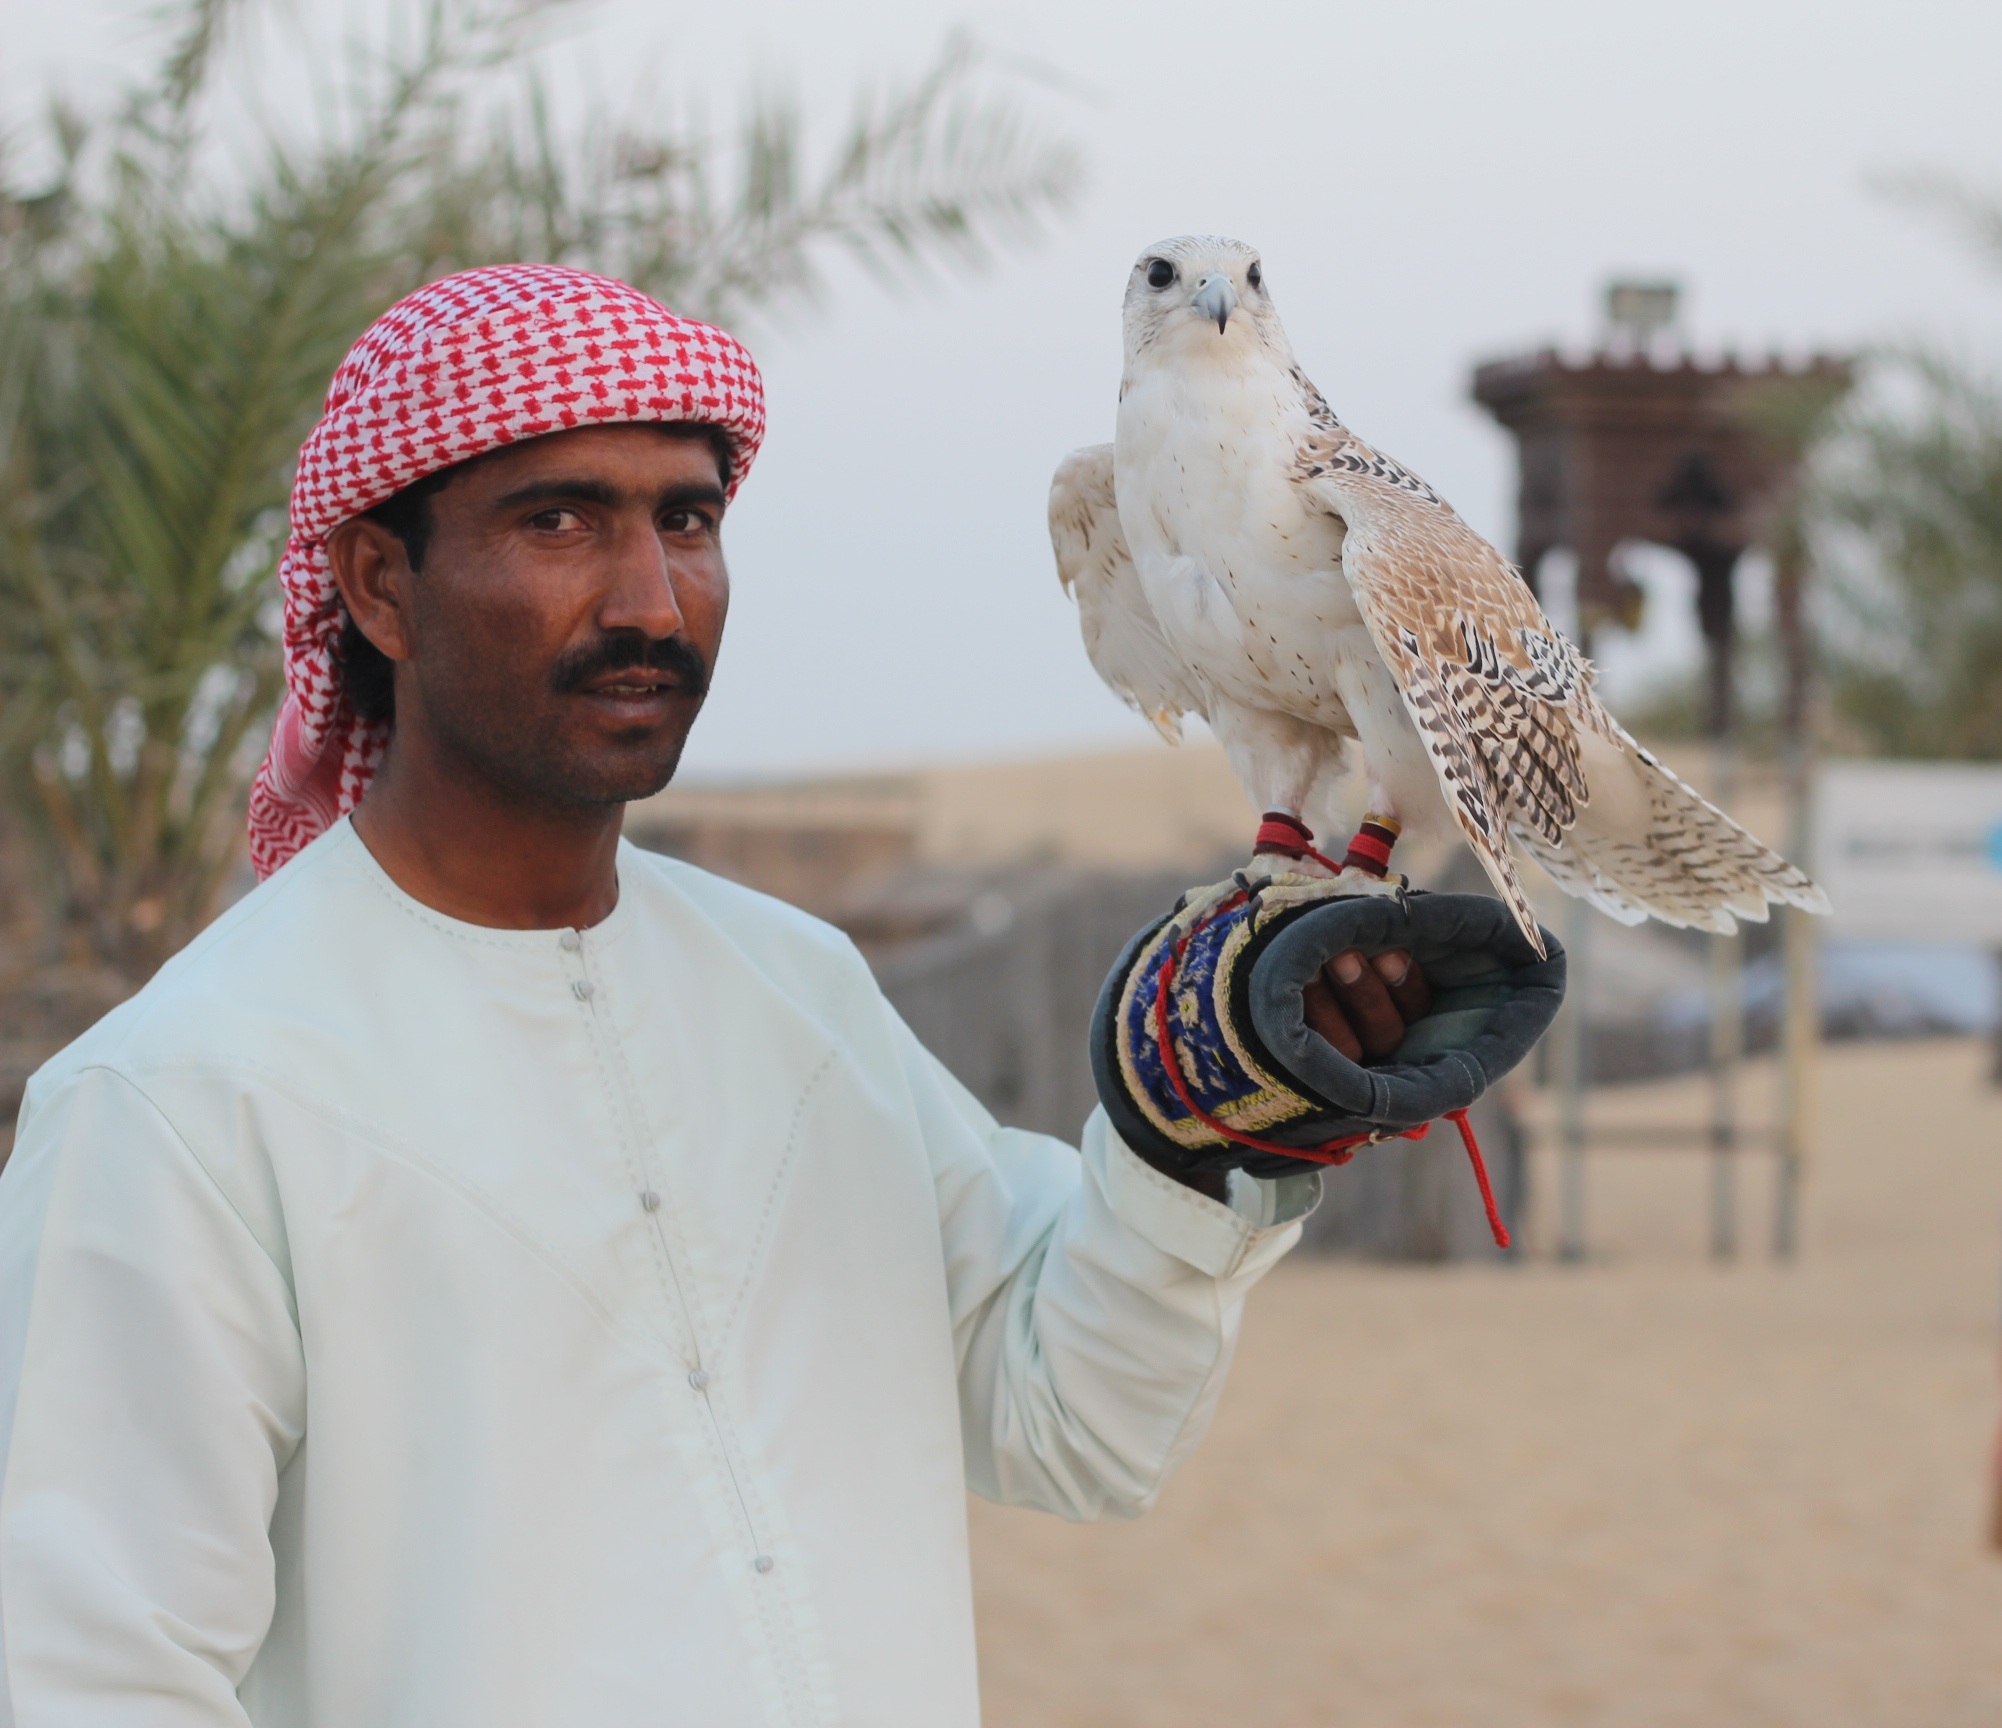
nature, bird, dubai, emirates, falcon, traditional, falconry, arab, desert safari